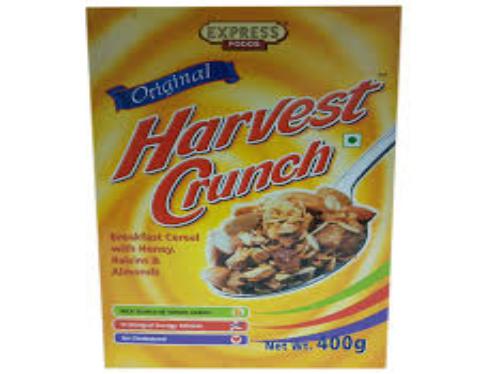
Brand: Harvest Crunch
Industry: Food